Mithridates VI Eupator

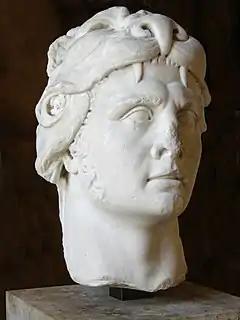
Portrait of Mithridates as Heracles, Roman Imperial period.

The Romans responded to the massacre of 88 BC by organising a large invasion force to defeat Mithridates and remove him from power. The First Mithridatic War, fought between 88 and 84 BC, saw Lucius Cornelius Sulla force Mithridates out of Greece proper. After achieving victory in several battles, Sulla received news of trouble back in Rome posed by his rival Gaius Marius and hurriedly concluded peace talks with Mithridates. As Sulla returned to Italy, Lucius Licinius Murena was left in charge of Roman forces in Anatolia. The lenient peace treaty, which was never ratified by the Senate, allowed Mithridates VI to restore his forces. Murena attacked Mithridates in 83 BC, provoking the Second Mithridatic War from 83 to 81 BC. Mithridates defeated Murena's two green legions at the Battle of Halys in 82 BC before peace was again declared by treaty.